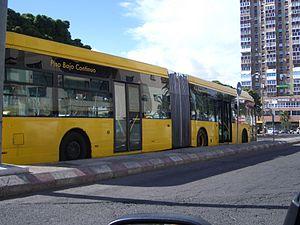
Las Palmas de Grande Canarie, plus couramment Las Palmas, est une commune de la communauté autonome des Îles Canaries située au nord-est de l'île de Grande Canarie dans la province de Las Palmas. Las Palmas est la capitale de l'île et est la co-capitale de la communauté autonome des îles Canaries avec Santa Cruz de Tenerife, le transfert des pouvoirs s'opérant tous les quatre ans.